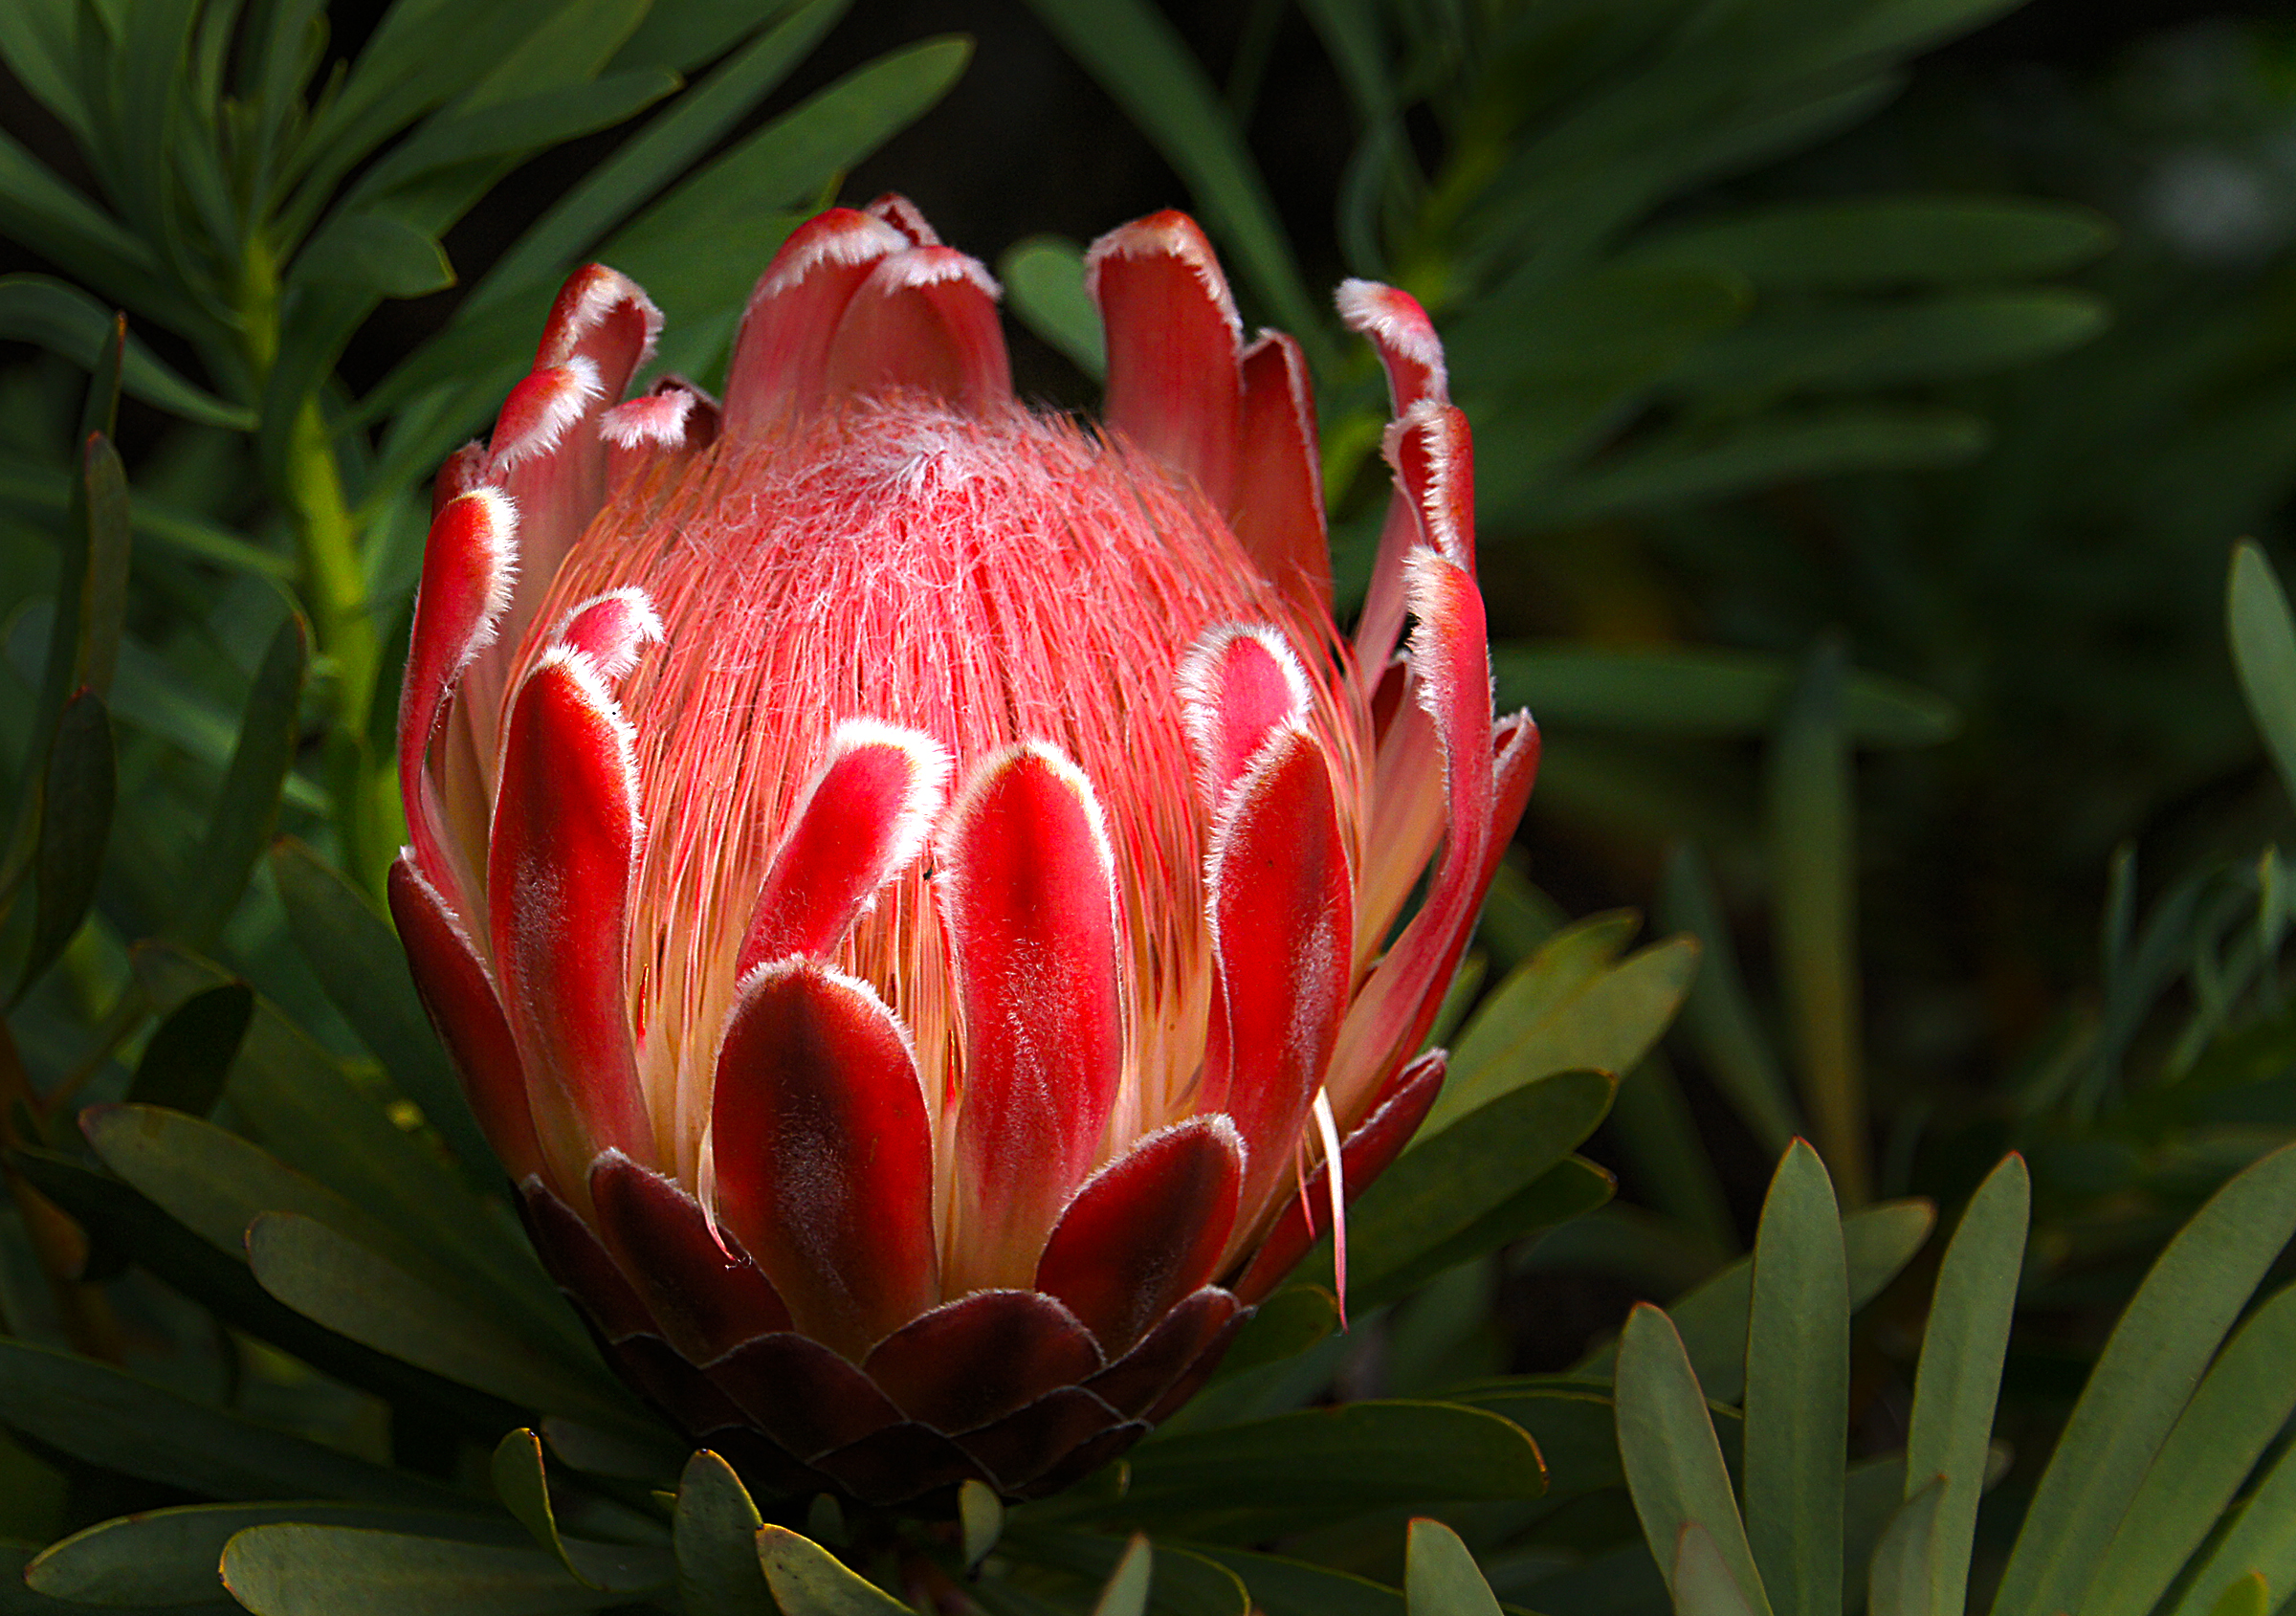
plant, flower, petal, red, botany, flora, close up, protea, proteapinkice, macro photography, flowering plant, land plant, protea family